List of wort plants

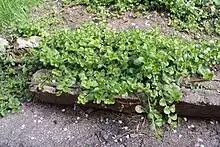
Moneywort, "Lysimachia nummularia"

This is an alphabetical listing of wort plants, meaning plants that employ the syllable "wort" in their English-language common names.